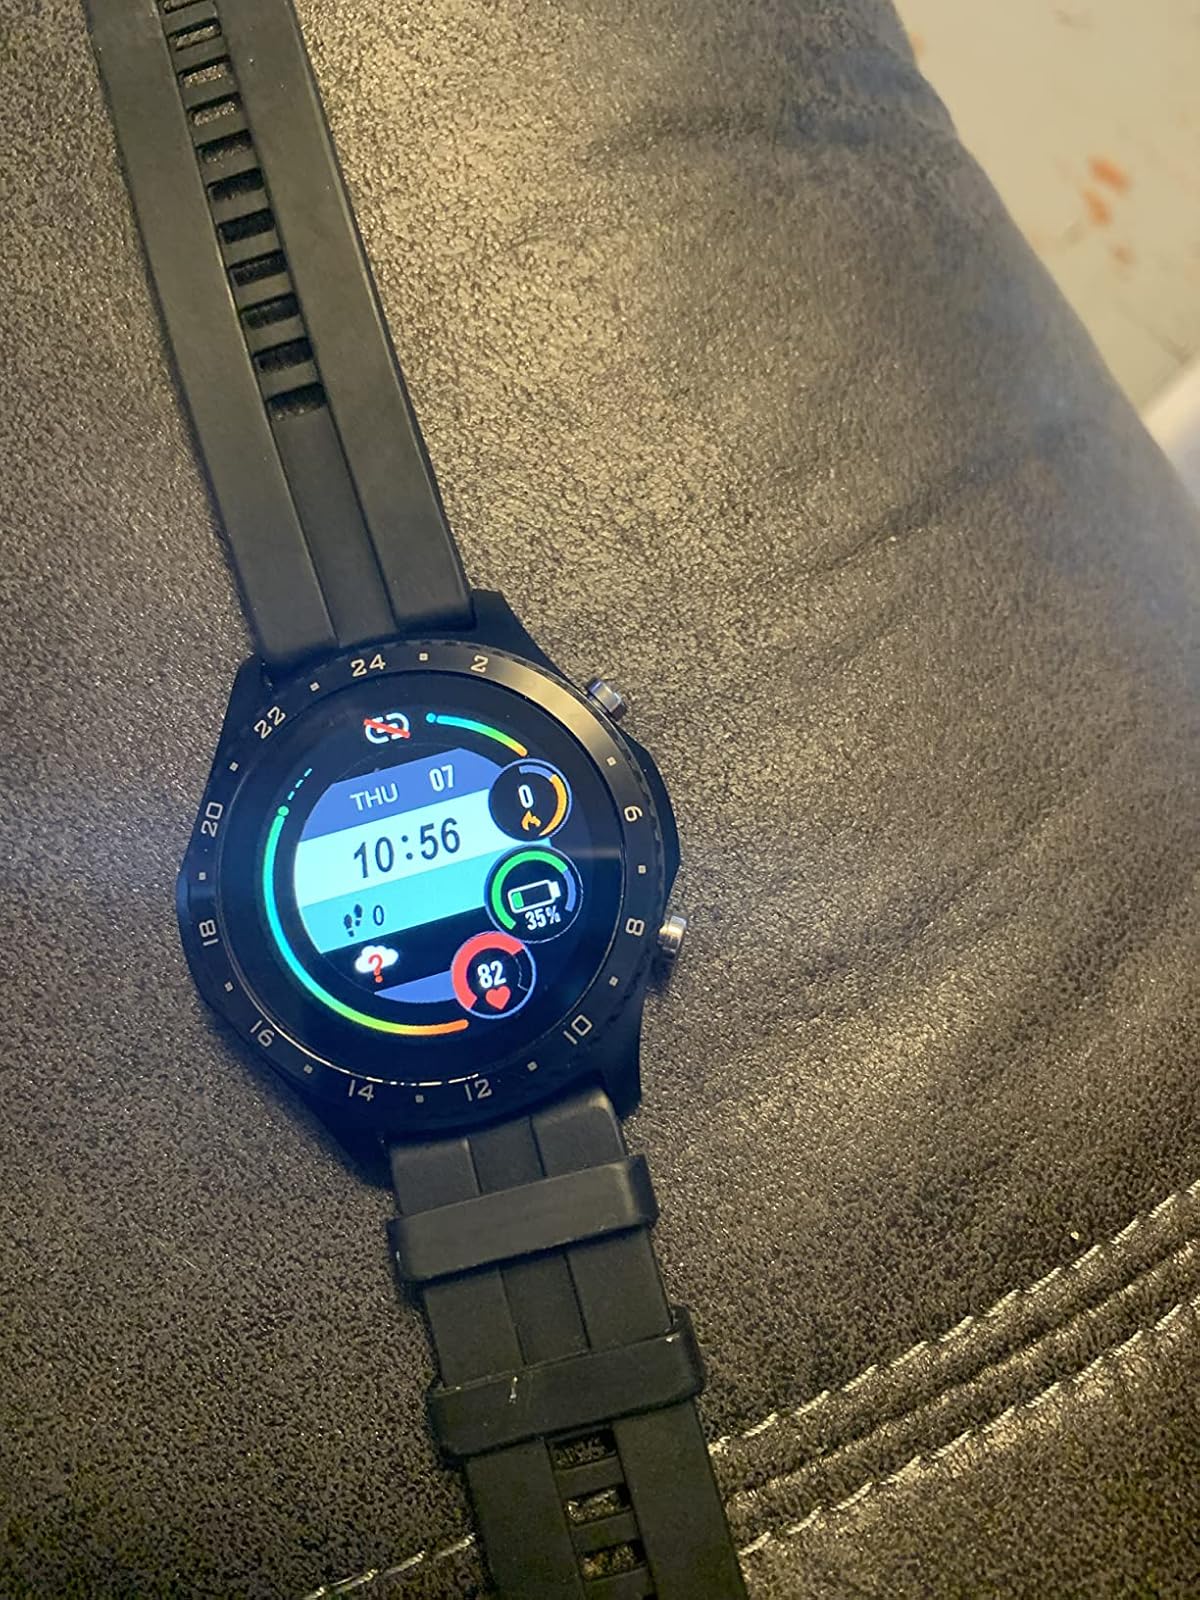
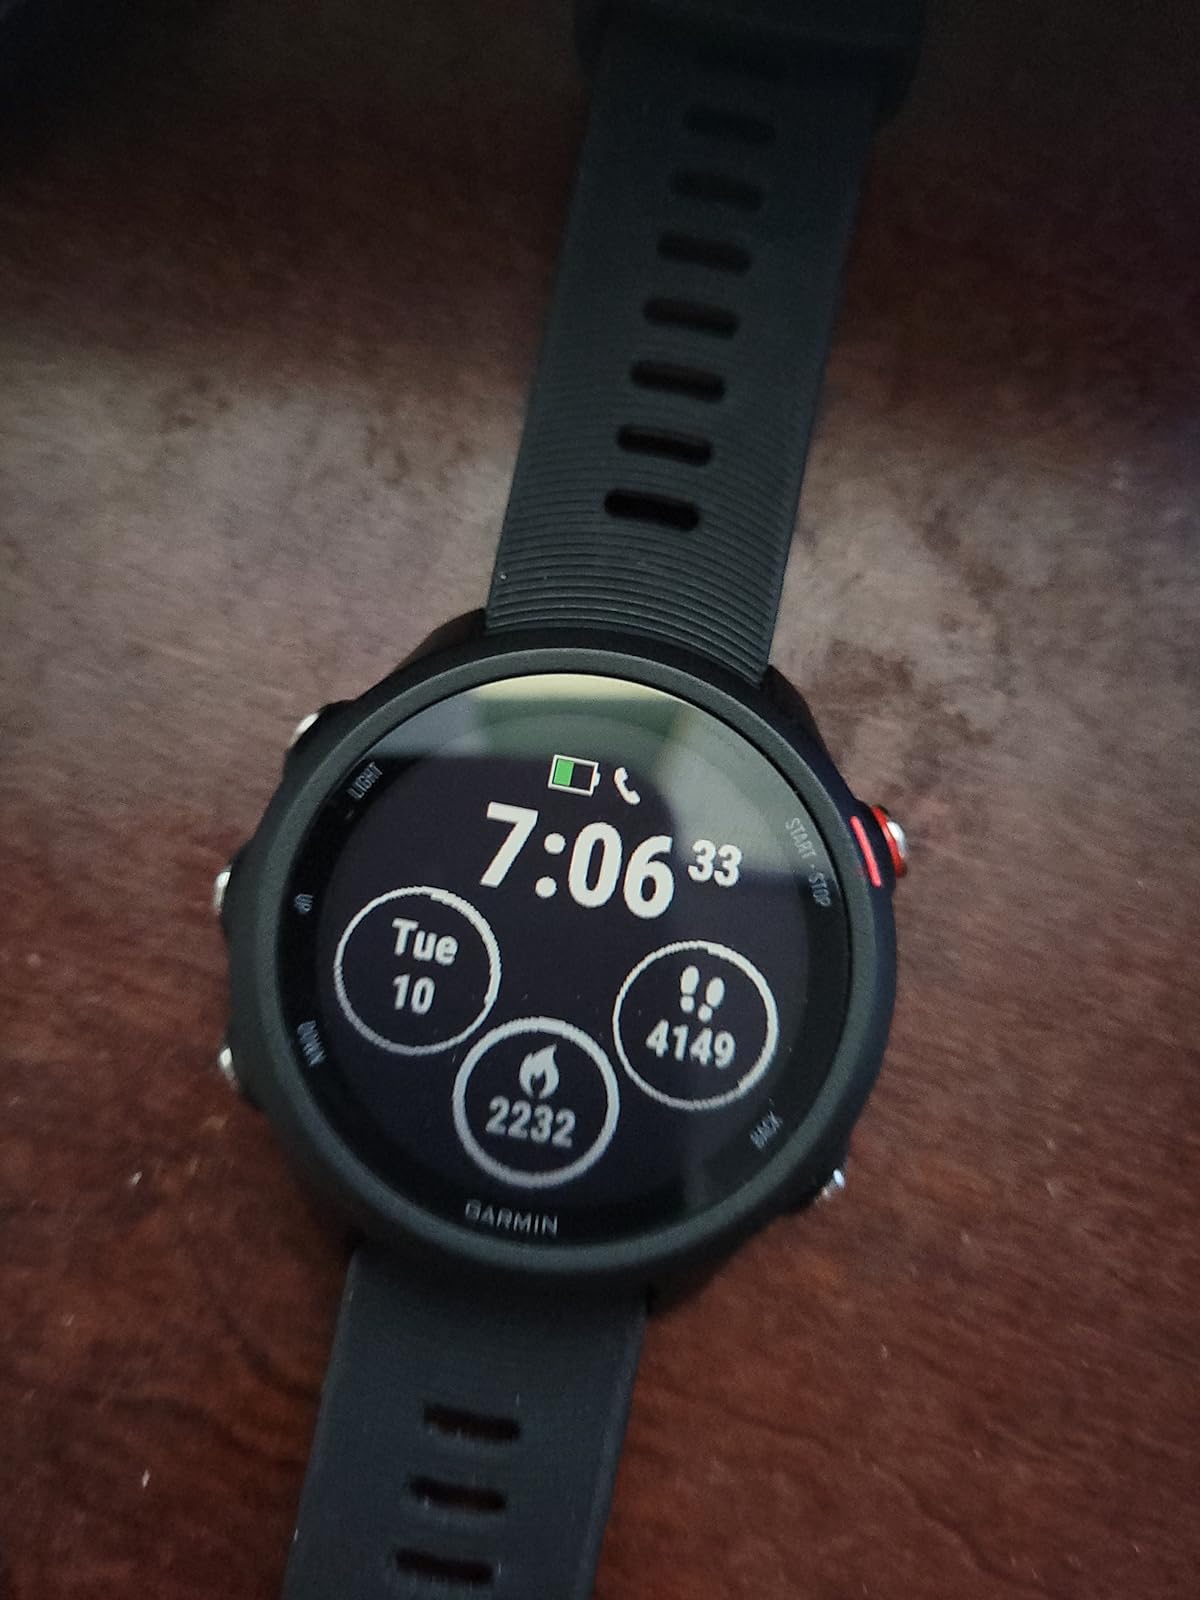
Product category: smartwatch
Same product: no